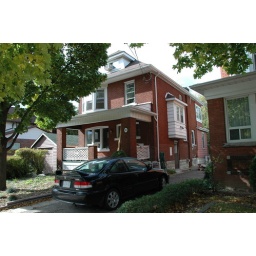
our house in the middle of our street